Qocho

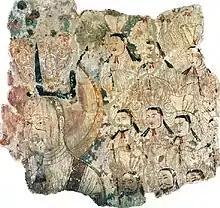
10th century Manichaean Electae in Gaochang (Khocho), China.

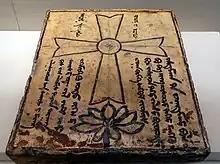
A Church of the East epitaph with two lines of Syriac at the top and four lines of Old Uyghur script on either side at the bottom

In 1007, Alp Arsla Qutlugh Kül Bilgä Tengri Khan succeeded Bügü Bilgä Tengri ilig. In 1008, Manichaean temples were converted to Buddhist temples. In 1024, Kül Bilgä Tengri Khan succeeded Alp Arsla Qutlugh Kül Bilgä Tengri Khan. In 1068, Tengri Bügü il Bilgä Arslan Tengri Uighur Tärkän succeeded Kül Bilgä Tengri Khan. By 1096, Qocho had lost Aksu, Tumshuk, and Kucha to the Kara-Khanid Khanate.